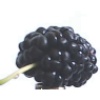
Label: Mulberry 1